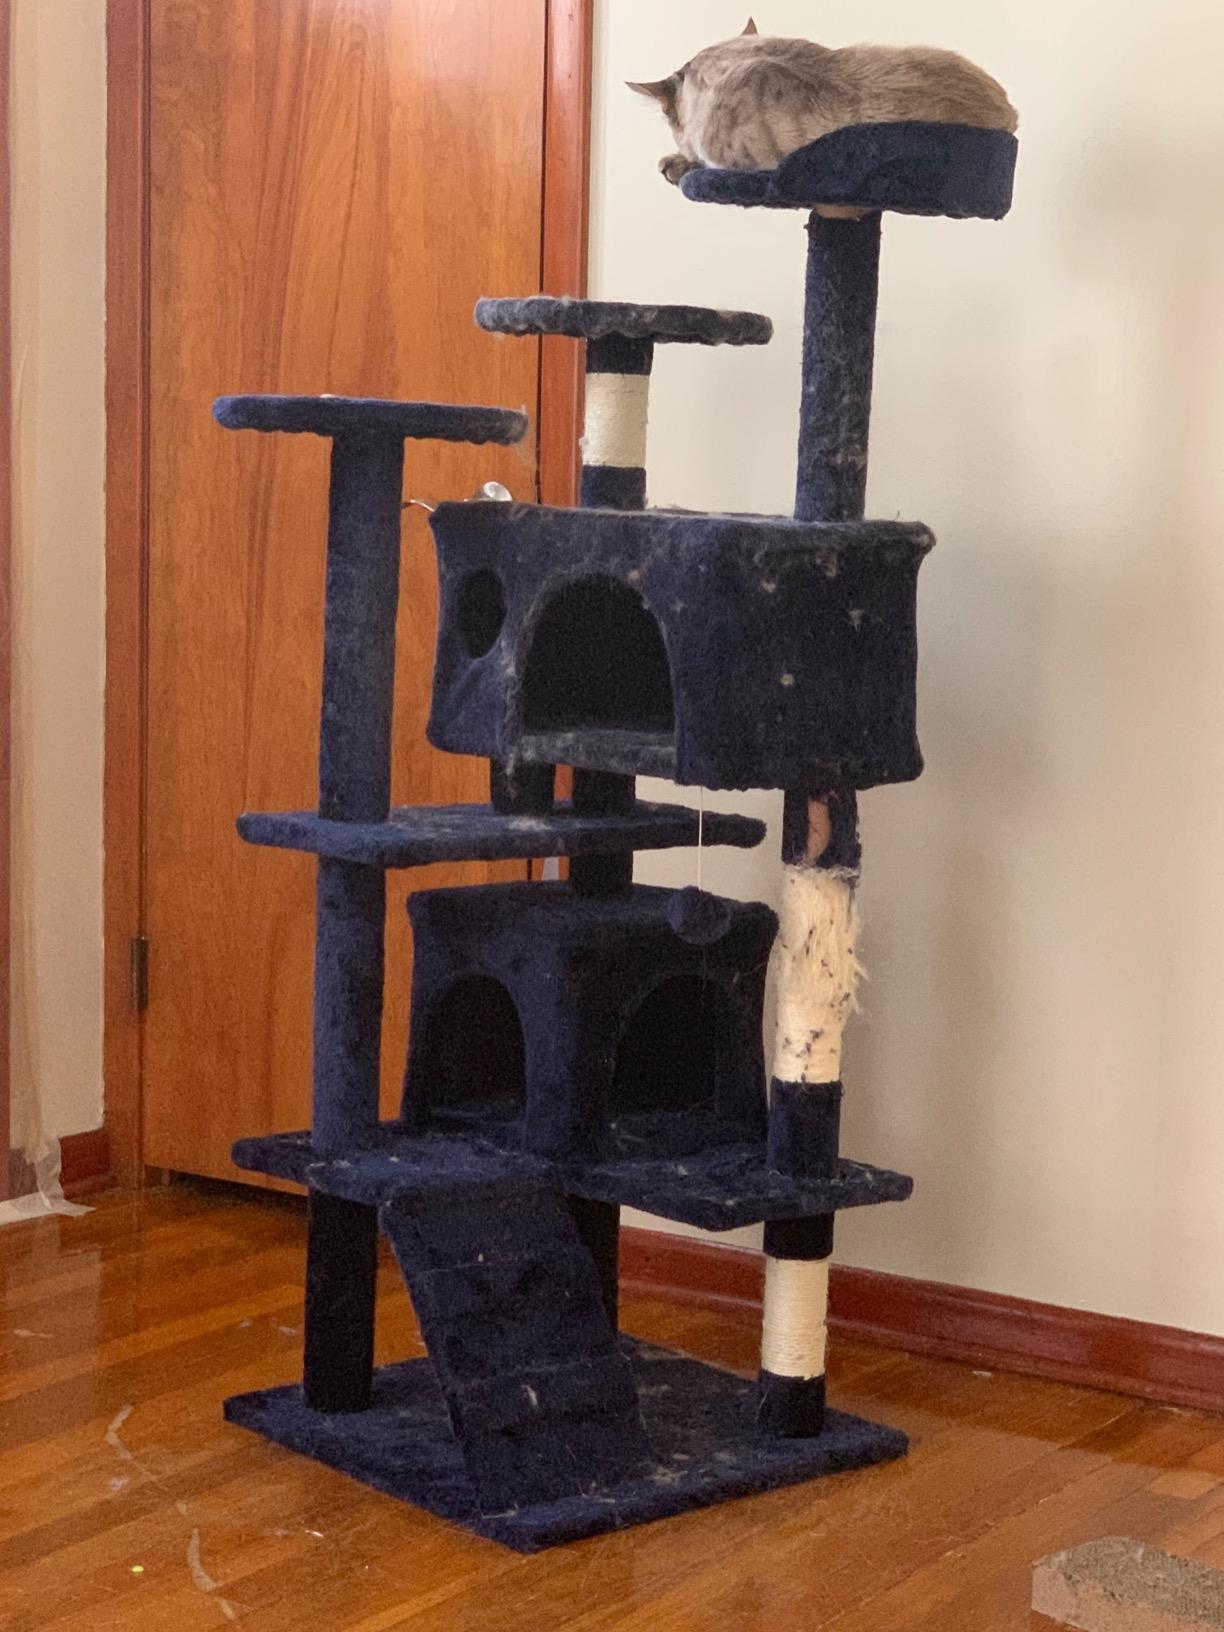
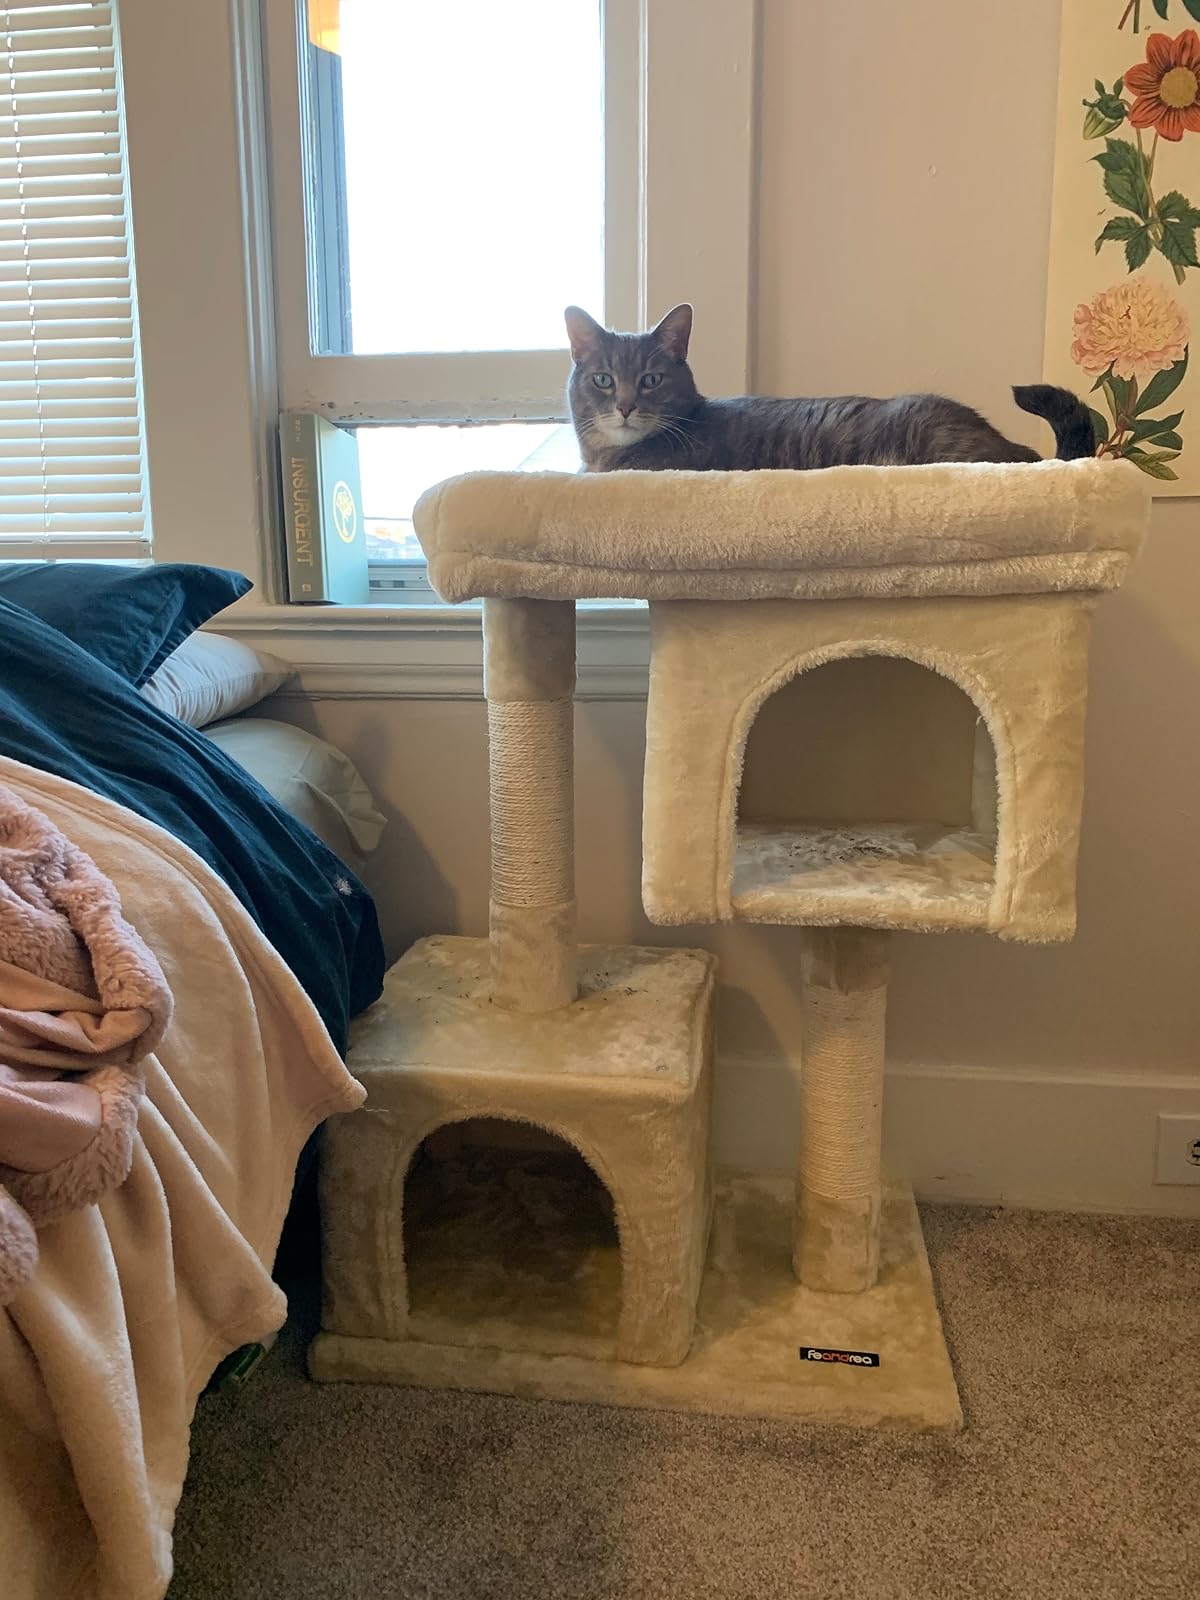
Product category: items_cat tree
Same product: no